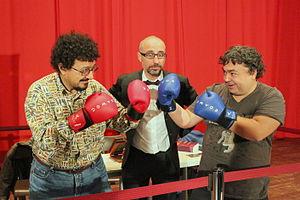
Gianni Biondillo, né le 3 février 1966 à Milan, est un architecte, un scénariste et un écrivain italien, auteur de roman policier et d'essai.